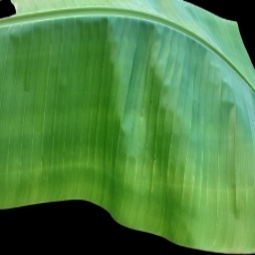
Label: Zinc